Créteil–Université station

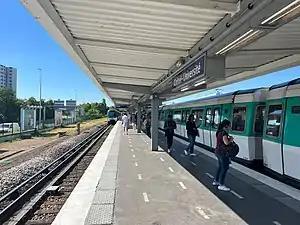
Créteil–Université station platform

Créteil–Université station is an at-grade station on Line 8 of the Paris Métro in the commune of Créteil. It is located in the middle of the "Route départementale 1" (RD 1). Its name refers to the nearby Paris-East Créteil University.